Sliders (TV series)

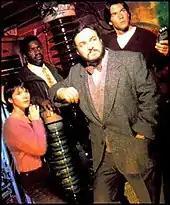
The original Sliders: From left to right: Wade Welles (Sabrina Lloyd), Rembrandt Brown (Cleavant Derricks), Professor Arturo (John Rhys-Davies), and Quinn Mallory (Jerry O'Connell)

The show's titular characters are a group of people who travel ("slide") between different Earths in parallel universes via a vortex-like wormhole, activated by a handheld timer device. While the slide technology was intended to return them to their home universe, their premature use of the timer to escape a dangerous situation has caused the timer to lose track of the coordinates for their home universe.